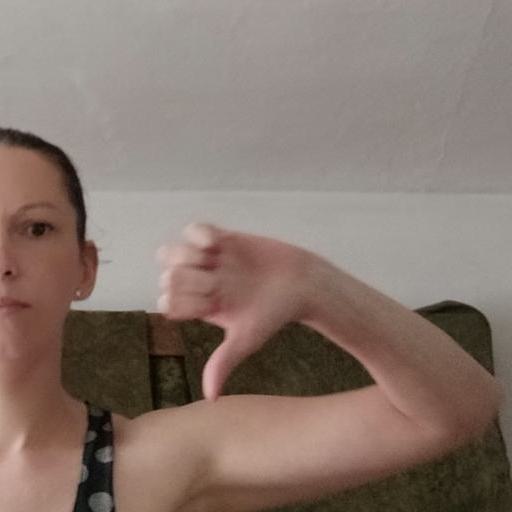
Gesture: dislike